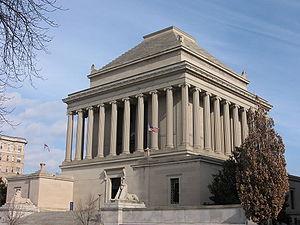
House of the Temple est le nom d'un temple maçonnique situé à Washington. Il est le siège du Suprême Conseil de la Juridiction Sud des États-Unis d'Amérique pour le Rite écossais ancien et accepté. Il se situe sur Dupont Circle à approximativement 1,6 kilomètres de la Maison-Blanche.